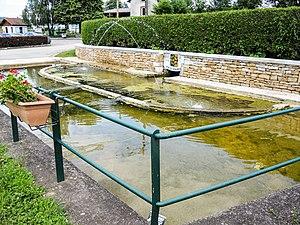
Fontaine-lavoir, au centre du village de Vauchamps. Doubs
Vauchamps est une ancienne commune française située dans le département du Doubs, en région Bourgogne-Franche-Comté. Depuis le 1ᵉʳ janvier 2018, elle est fusionnée avec Bouclans pour former la commune nouvelle de Bouclans.